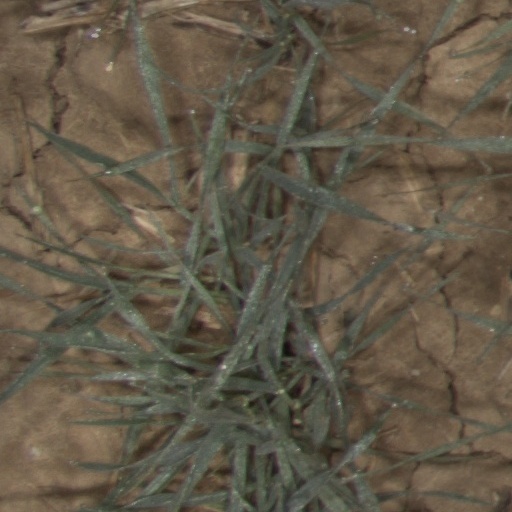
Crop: wheat